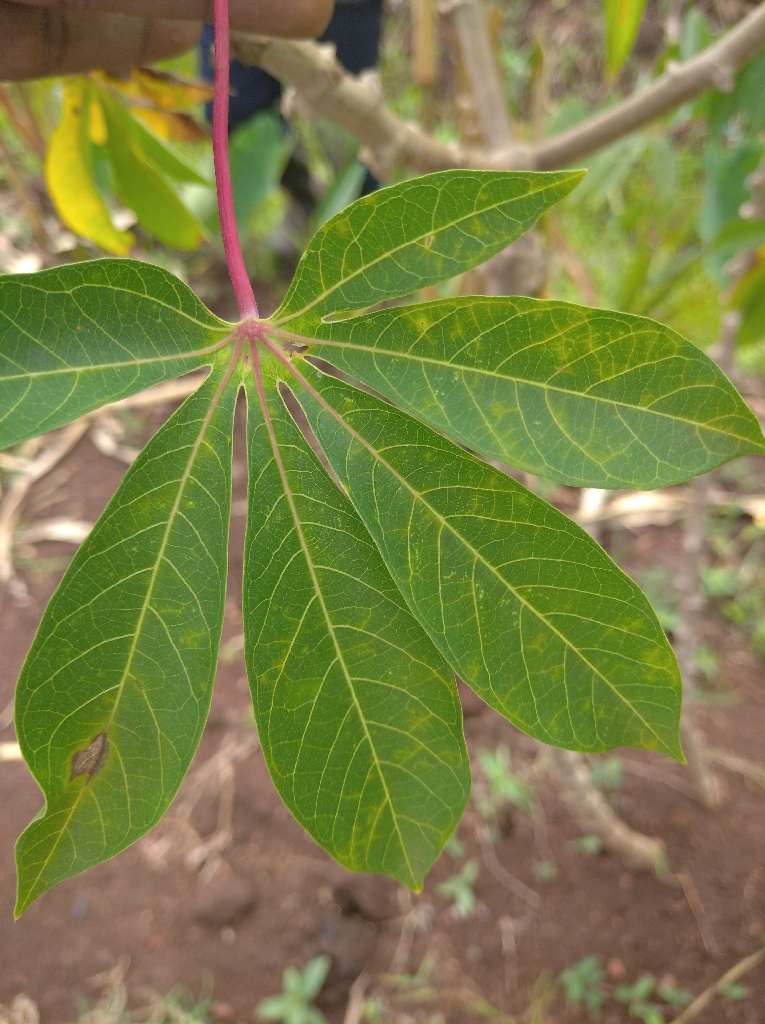
Label: cassava brown streak disease (cbsd)